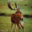
Label: deer